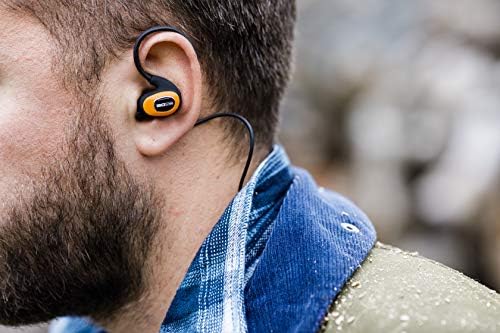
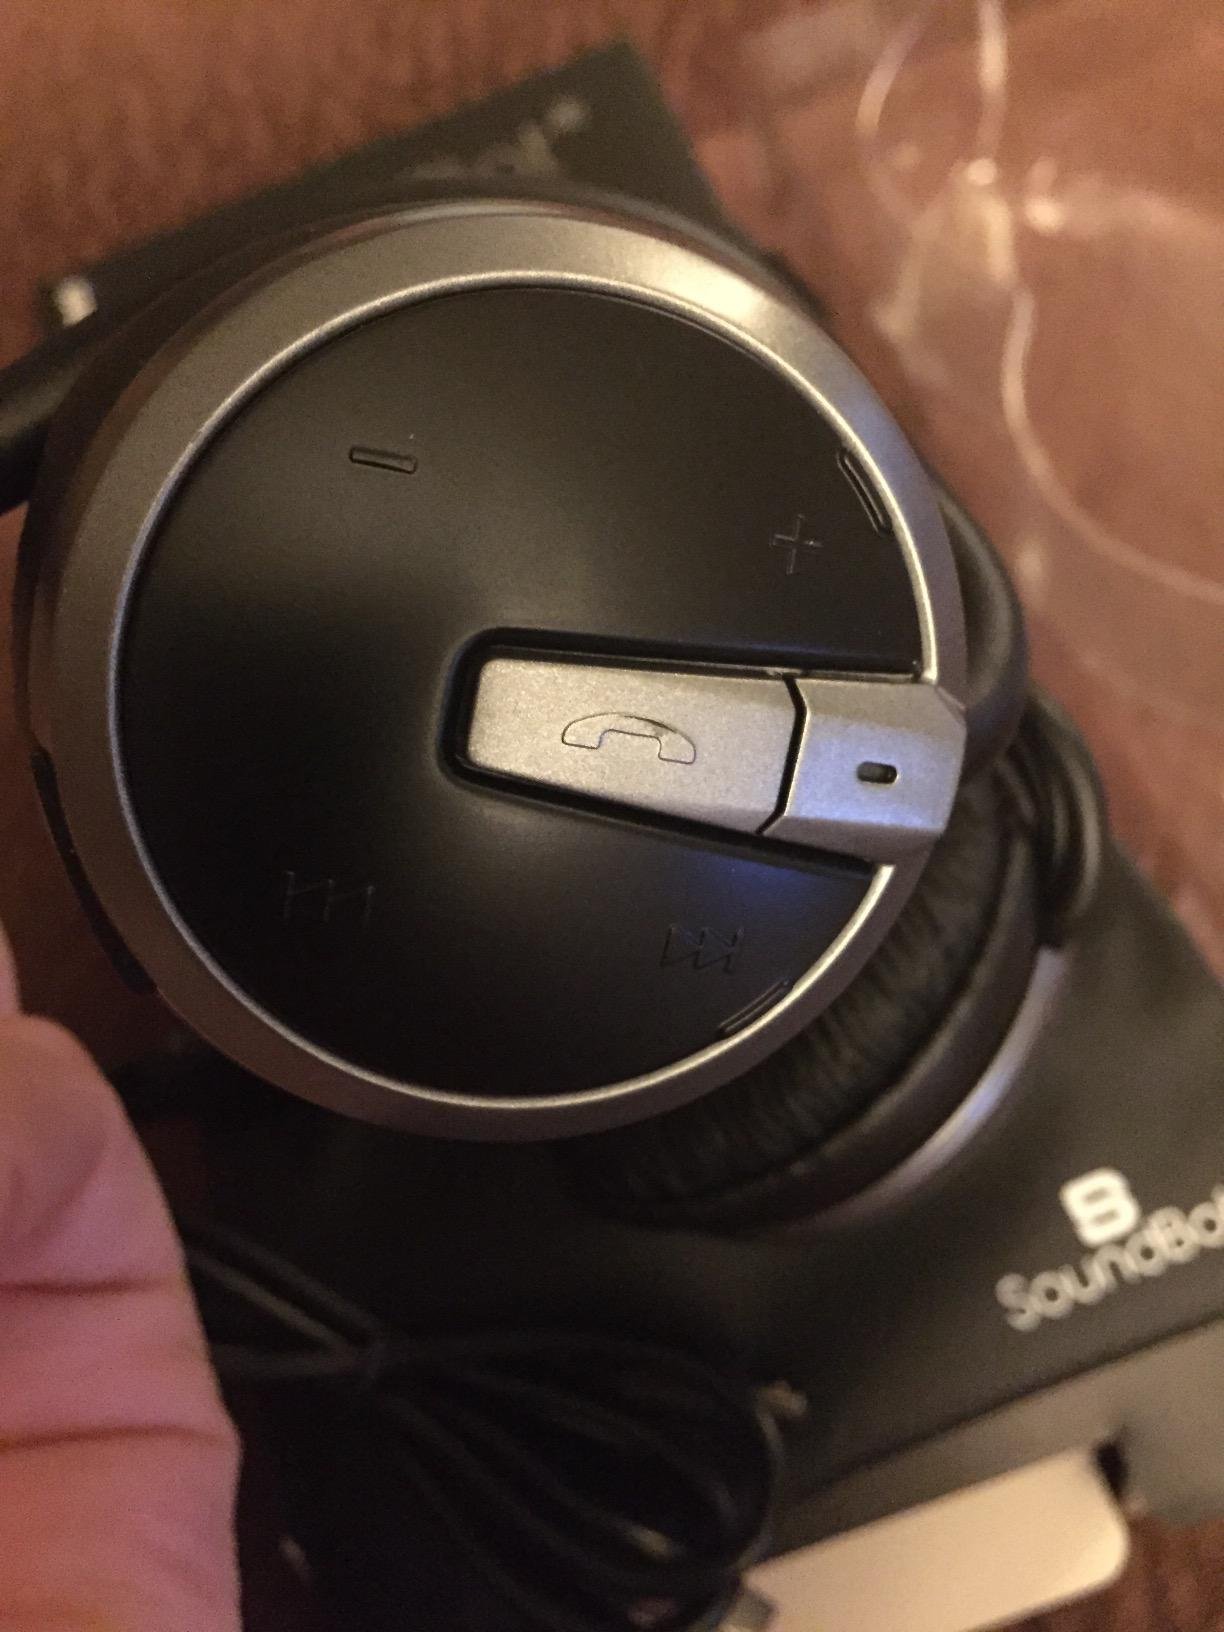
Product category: headphones
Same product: no